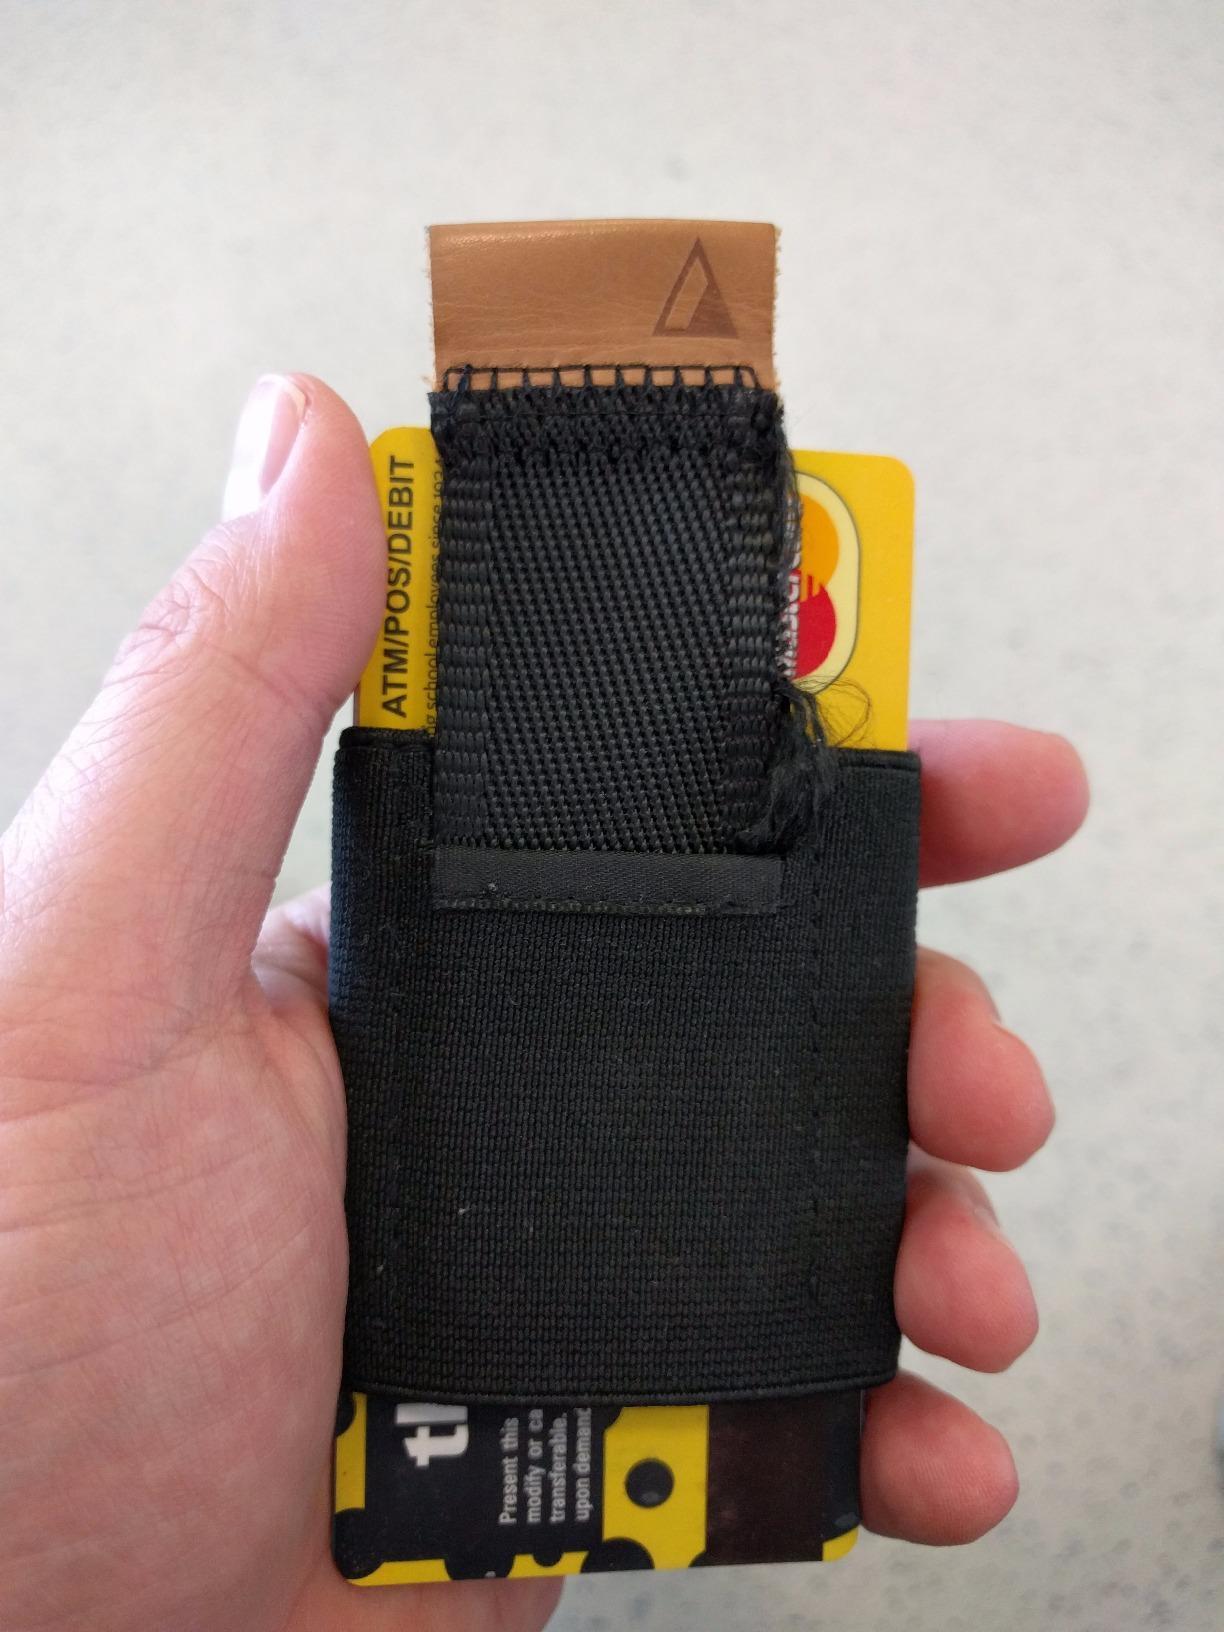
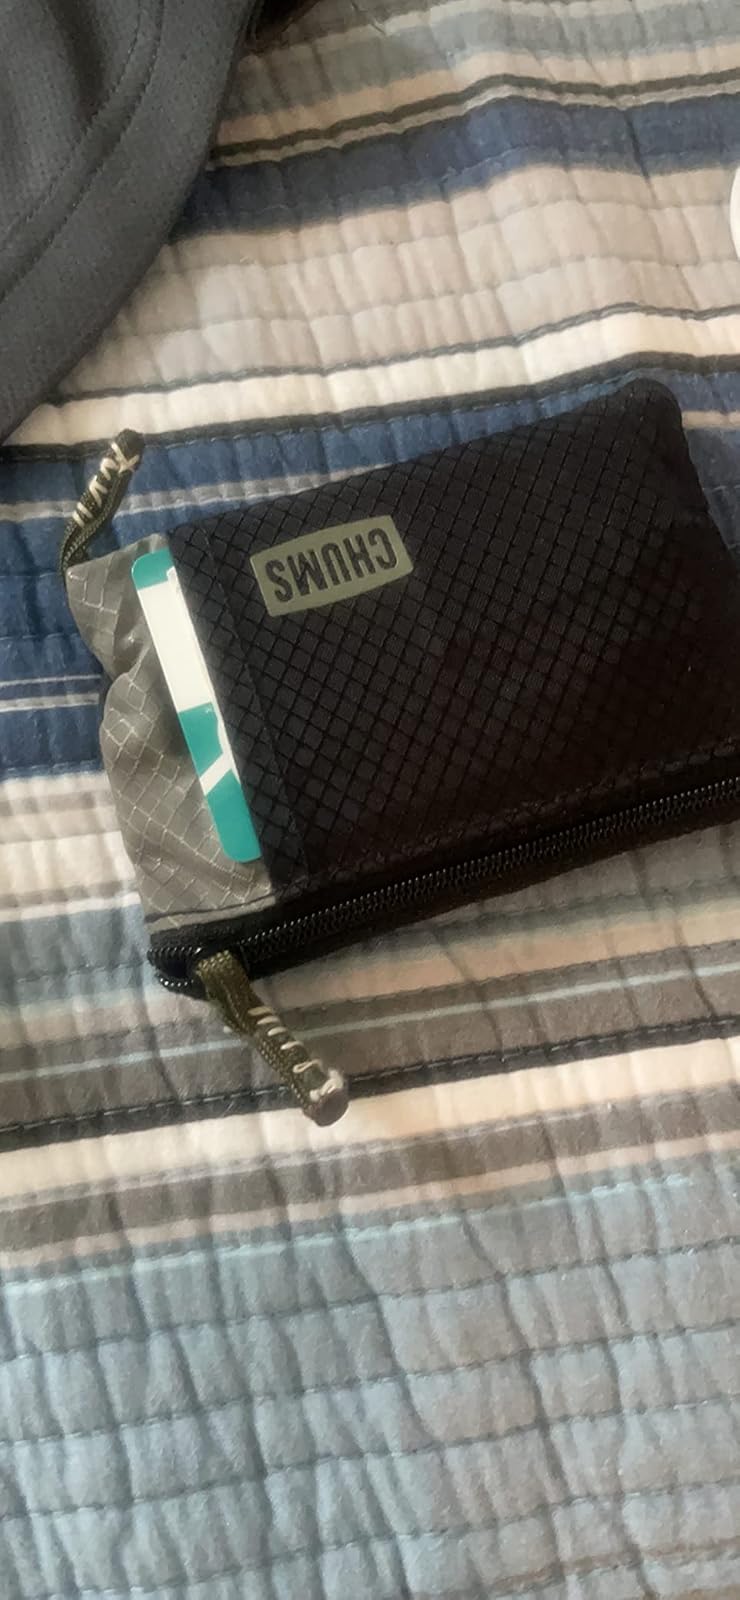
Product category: accessories_wallet
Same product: no